Oil reserves in France

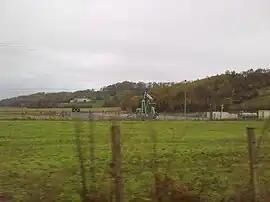
Oil well in the village of Burosse-Mendousse in the Pyrénées-Atlantiques region in the 2000s.

France's oil reserves are mainly distributed between the Paris Basin and the Aquitaine Basin.